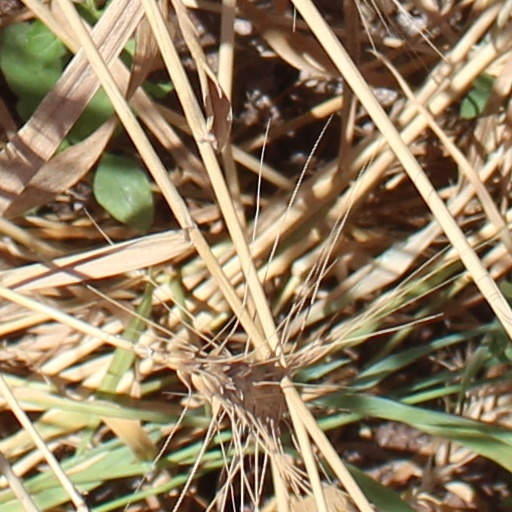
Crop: wheat